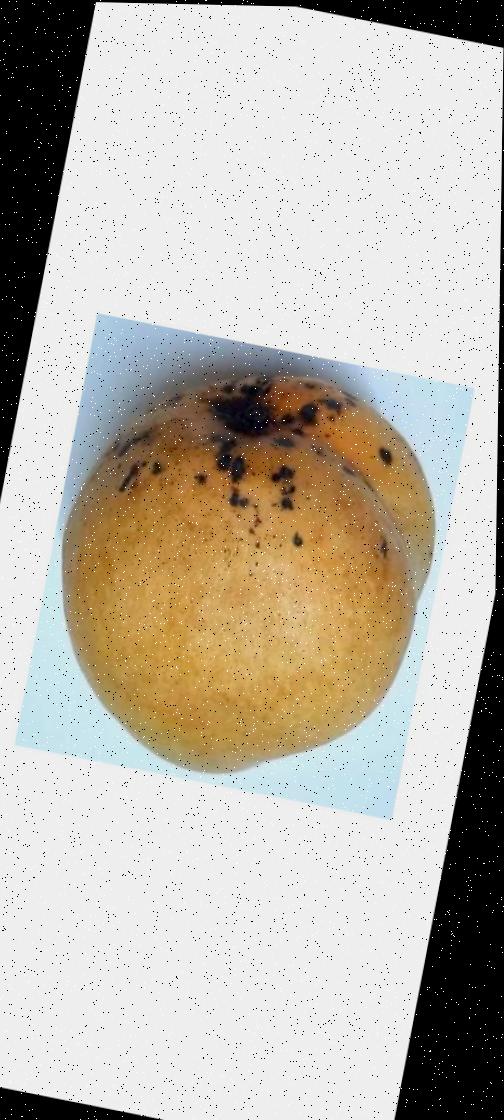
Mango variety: Bari-11